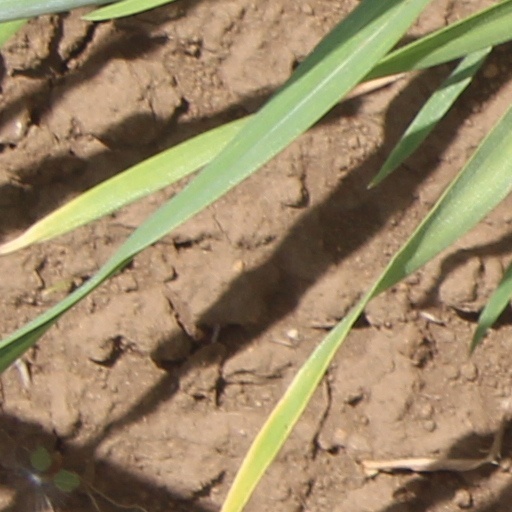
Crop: wheat